Operations Manna and Chowhound

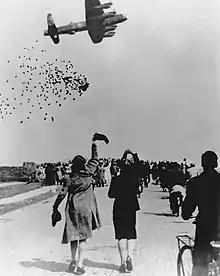
An Avro Lancaster with a food drop over Ypenburg during Operation "Manna"

Operation Manna and Operation Chowhound were humanitarian food drops to relieve the Dutch famine of 1944–45 in the German-occupied Netherlands undertaken by Allied bomber crews during the last 10 days of the official war in Europe. Manna (29 April – 7 May 1945), which dropped 7,000 tonnes of food into the still Nazi-occupied western part of the Netherlands, was carried out by British Royal Air Force (RAF) units and squadrons from the Royal Australian Air Force (RAAF), Royal Canadian Air Force (RCAF), Royal New Zealand Air Force (RNZAF) and Polish Air Force squadrons in the RAF. Chowhound (1–8 May 1945) dropped 4,000 tonnes and was undertaken by the United States Army Air Forces. In total, over 11,000 tonnes of food were dropped over the 10 days, with the acquiescence of the occupying German forces, to help feed Dutch civilians in danger of starvation. Fighting ended in the Netherlands with the 8 May overall surrender of Nazi Germany, though sporadic fighting continued elsewhere in Europe until remnants of the last of the German army groups had surrendered on 25 May.